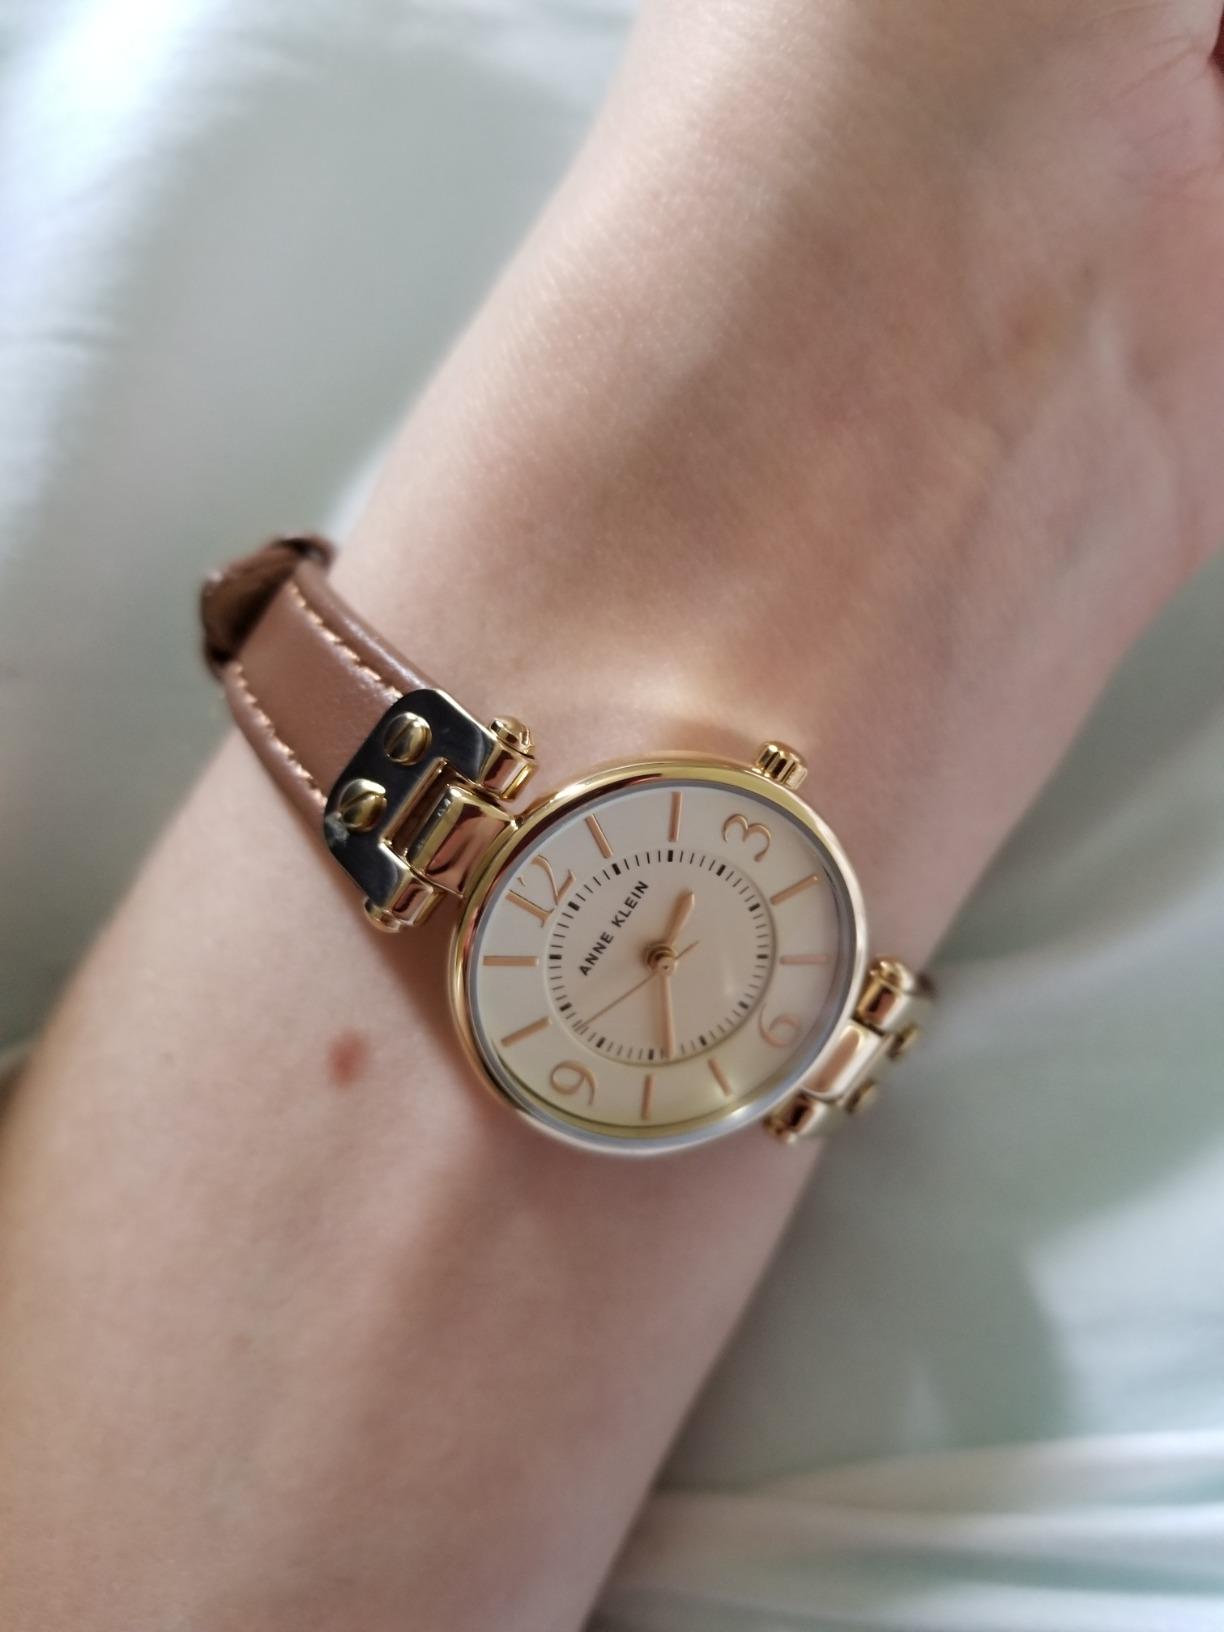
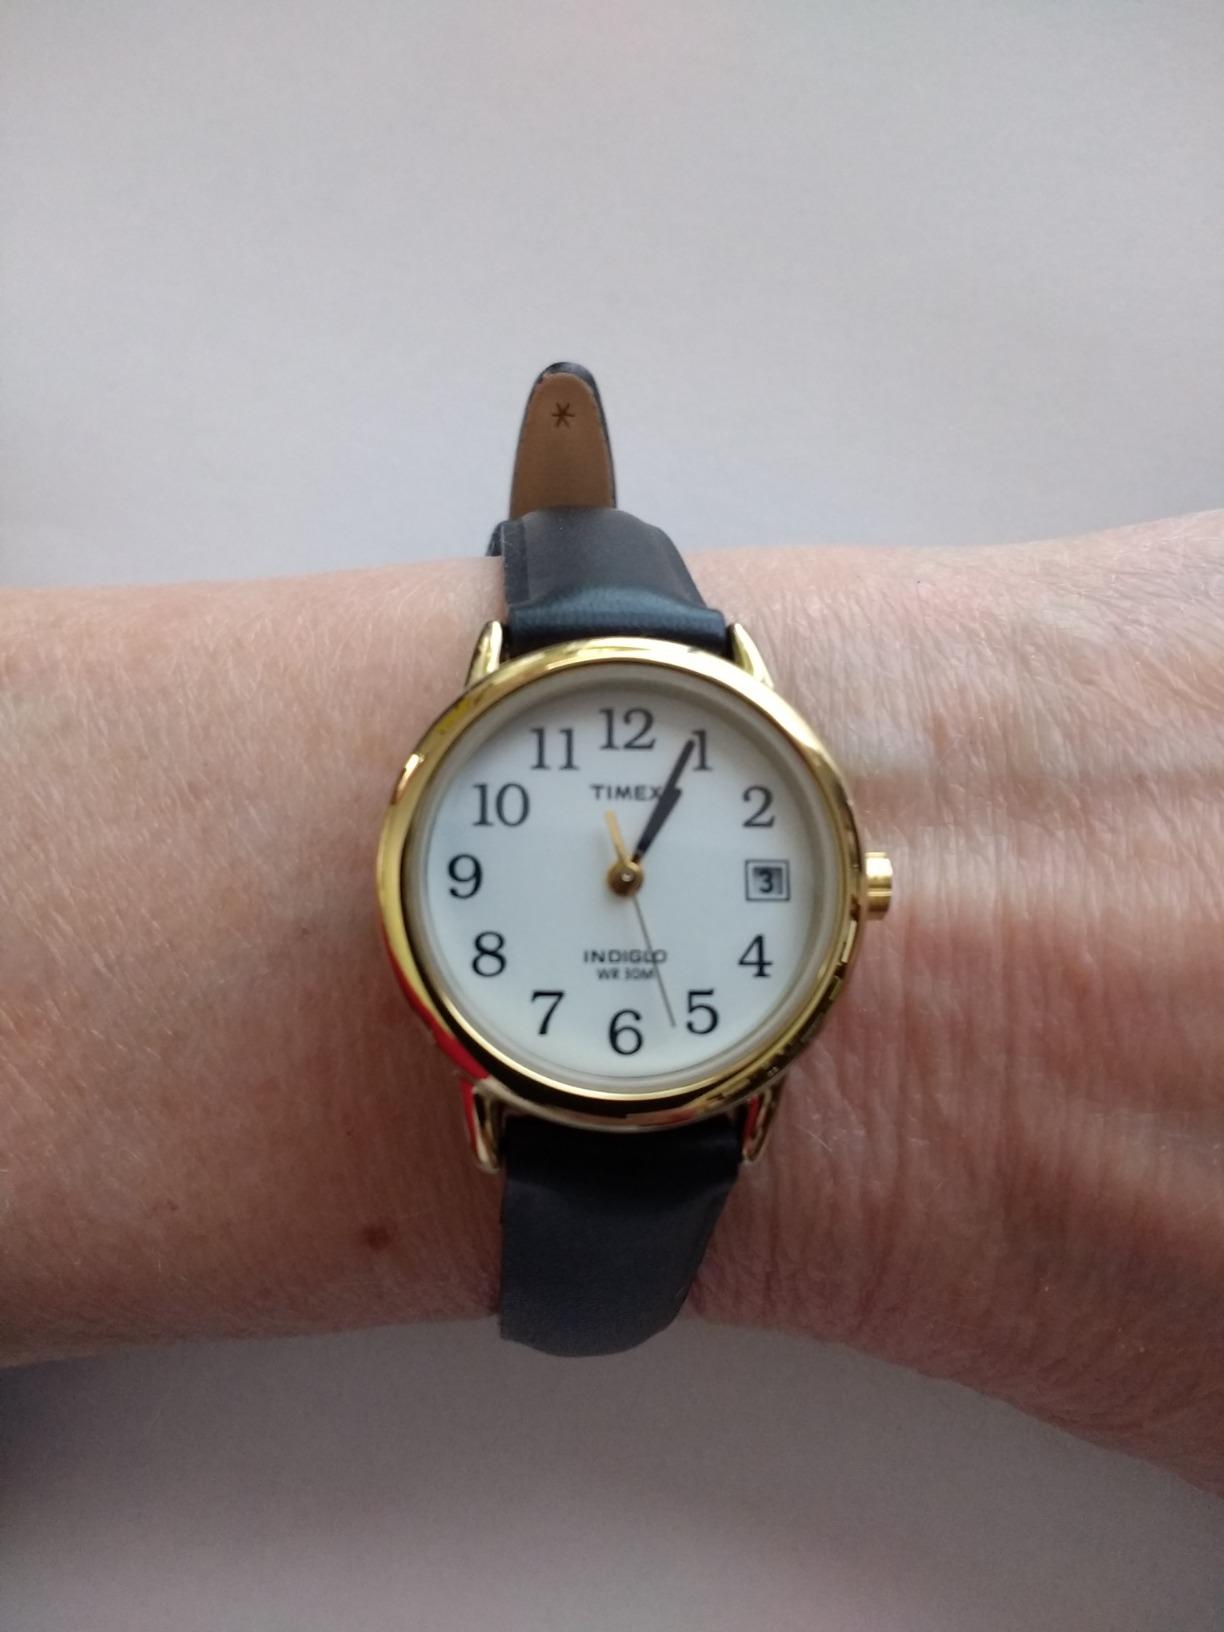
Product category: accessories_watch
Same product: no